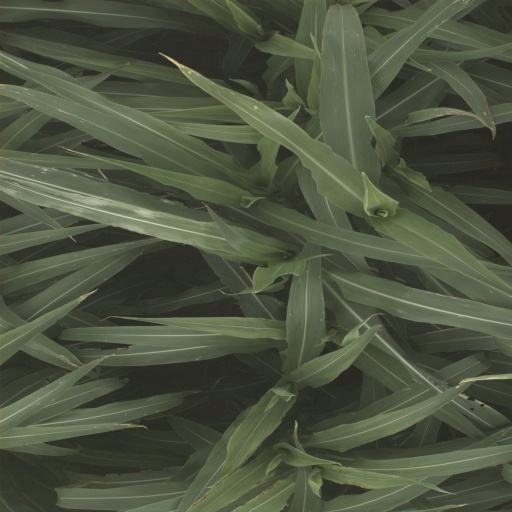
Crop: sorghum